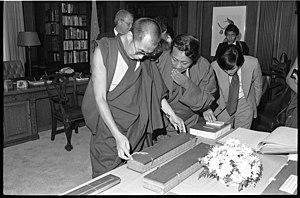
Le 14ᵉ dalaï-lama, qui vit en exil en Inde depuis 1959, a fait sa première visite hors de l'Inde en automne 1967, lors d'un voyage au Japon et en Thaïlande. Il visite pour la première fois l'Europe en 1973 et l'Amérique du Nord en 1979. À la date de 2016, il s'est rendu dans 67 pays et 6 continents. On note cependant une importante diminution, de 2000 à 2014, du nombre d'entrevues avec des présidents de pays et des ministres des affaires étrangères.
Lobsang Phuntshok Lhalungpa, parfois orthographié Lobsang Phuntsok Lhalungpa, tibétain : བློ་བཟང་ཕུན་ཙོག་ལྷ་ལུང་པ, Wylie : blo bzang phun tsog lha lung pa, est un écrivain tibétain.